Imperial College Faculty of Engineering

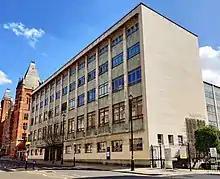
Department of Aeronautics, Roderic Hill Building, Prince Consort Road

Royal School of Mines was established in 1851, as the Government School of Mines and Science Applied to the Arts. The School developed from the Museum of Economic Geology, which had provided some student places for the study of mineralogy and metallurgy. The Museum of Practical Geology and the Government School of Mines and Science Applied to the Arts opened in a purpose-designed building in Jermyn Street in 1851. The officers of the Geological Survey became the lecturers and professors of the School of Mines. The Royal College of Chemistry was merged into it in 1853, and the name changed in 1863 to the Royal School of Mines. The school moved to South Kensington in 1872, and in 1907 was incorporated into Imperial College of Science and Technology, retaining its own identity as a constituent college. The school moved to a new building designed by Sir Aston Webb, which was completed in 1913.